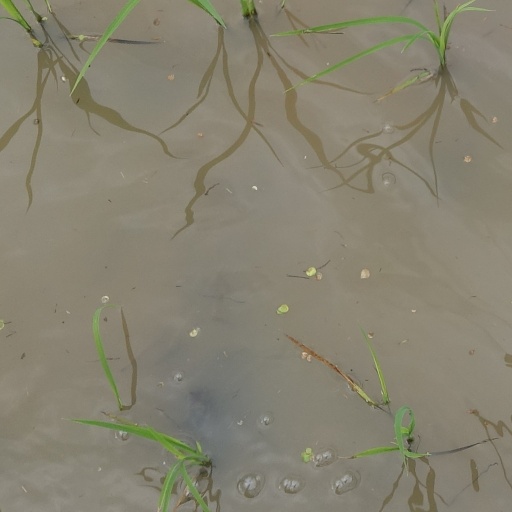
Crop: rice